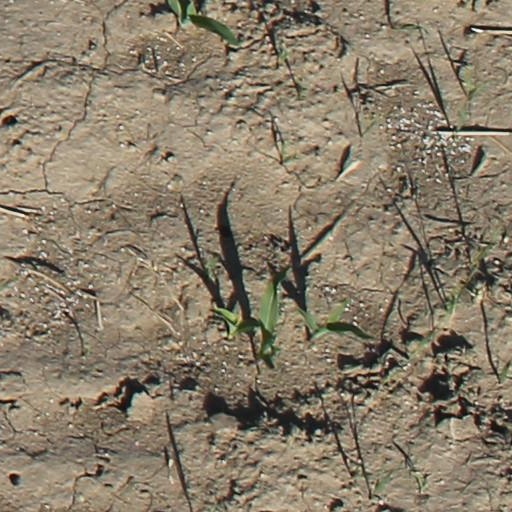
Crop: maize; corn